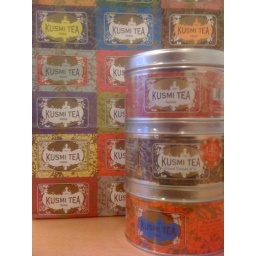
Drooling over Kusmi Tea booty. I'm a traditional girl - drinking strong black tea reminds me of my grandparents